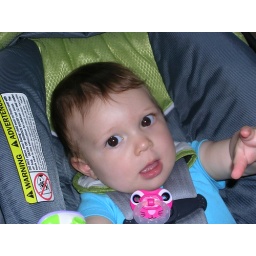
Ashliegh in her car seat